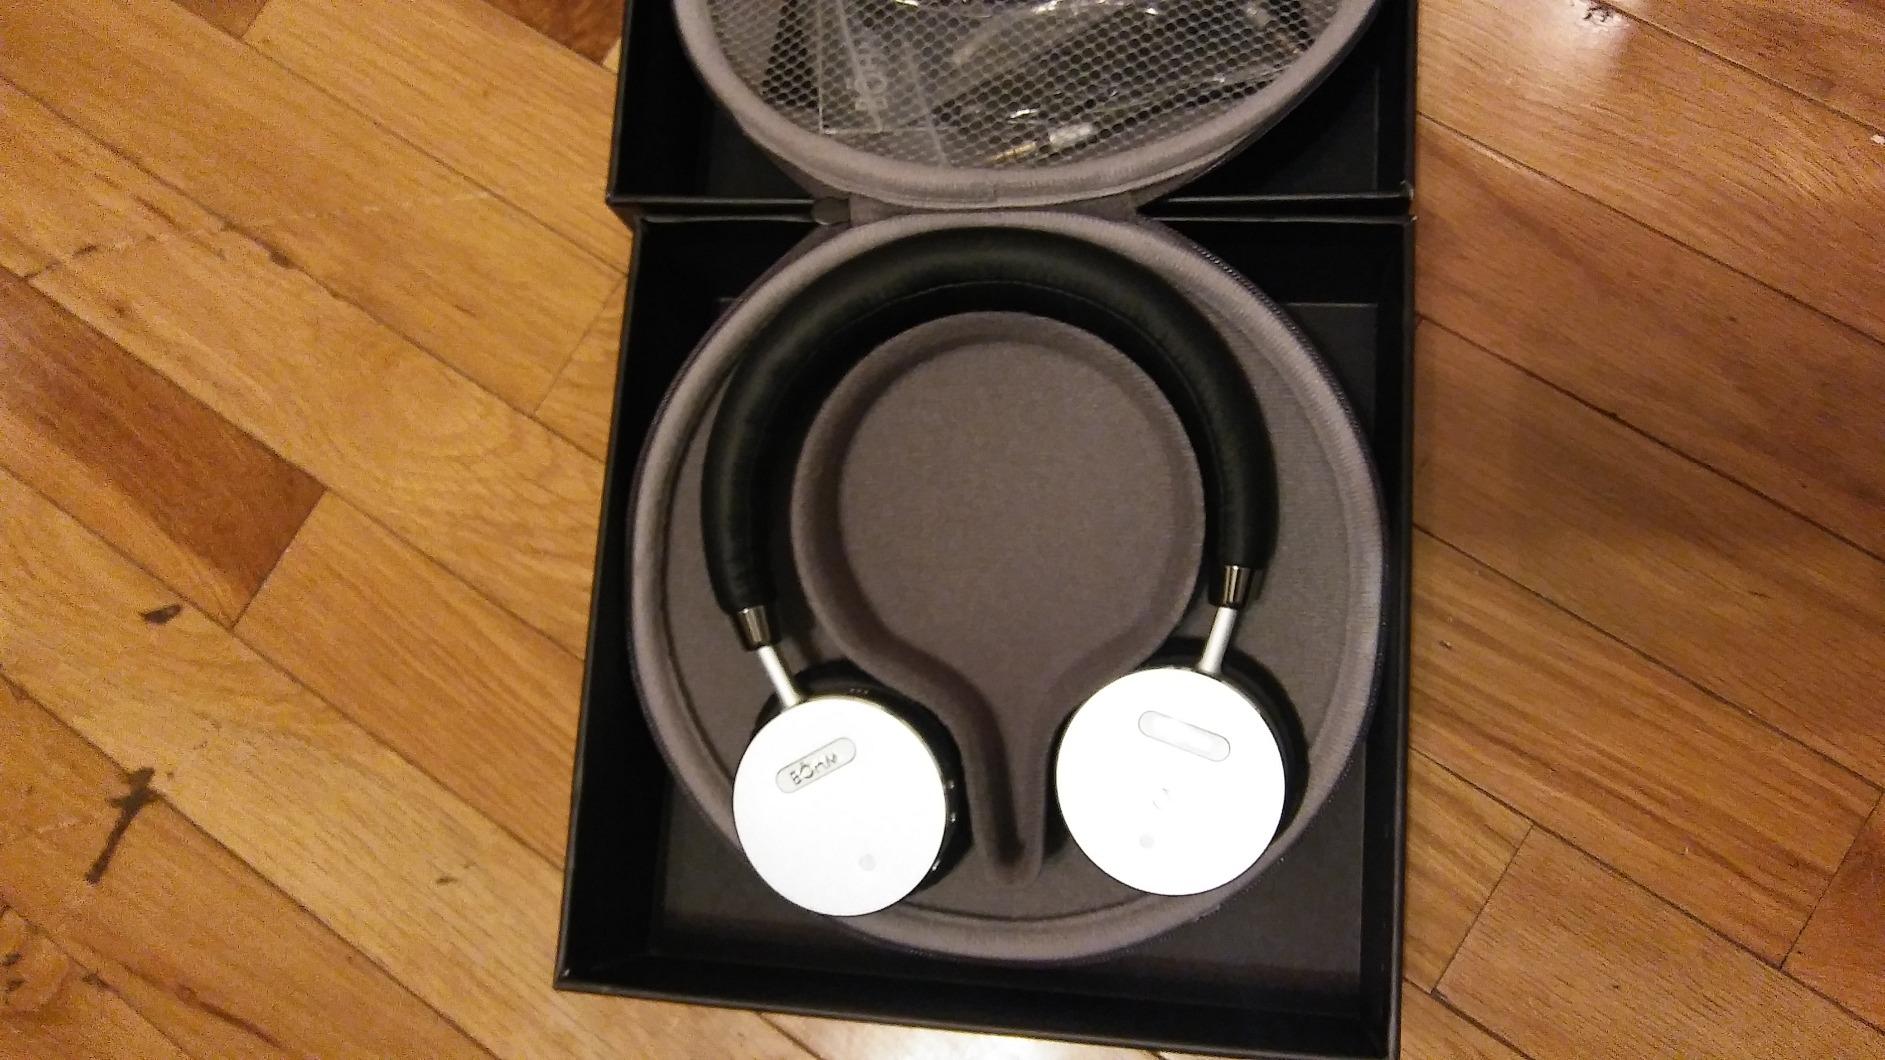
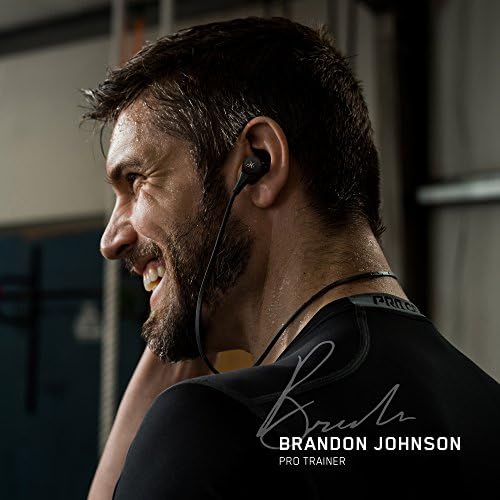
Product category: headphones
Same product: no